Chinese Communist Party

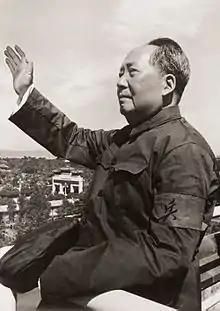
On August 18, 1966, Mao Zedong met with student Red Guards on Tiananmen

During the 1960s and 1970s, the CCP experienced a significant ideological separation from the Communist Party of the Soviet Union which was going through a period of "de-Stalinization" under Nikita Khrushchev. By that time, Mao had begun saying that the "continued revolution under the dictatorship of the proletariat" stipulated that class enemies continued to exist even though the socialist revolution seemed to be complete, leading to the Cultural Revolution in which millions were persecuted and killed. During the Cultural Revolution, party leaders such as Liu Shaoqi, Deng Xiaoping, Peng Dehuai, and He Long were purged or exiled, and the Gang of Four, led by Mao's wife Jiang Qing, emerged to fill in the power vacuum left behind.